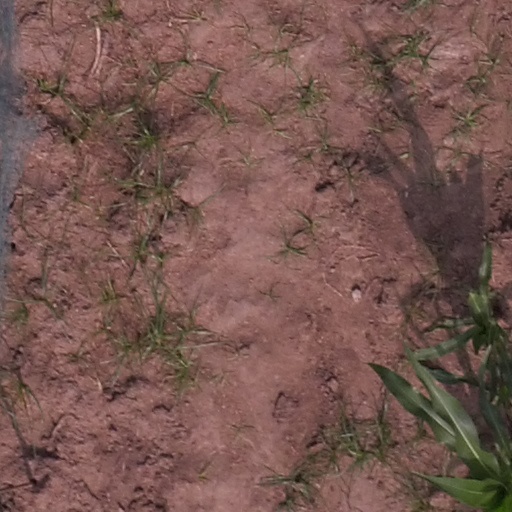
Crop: maize; corn